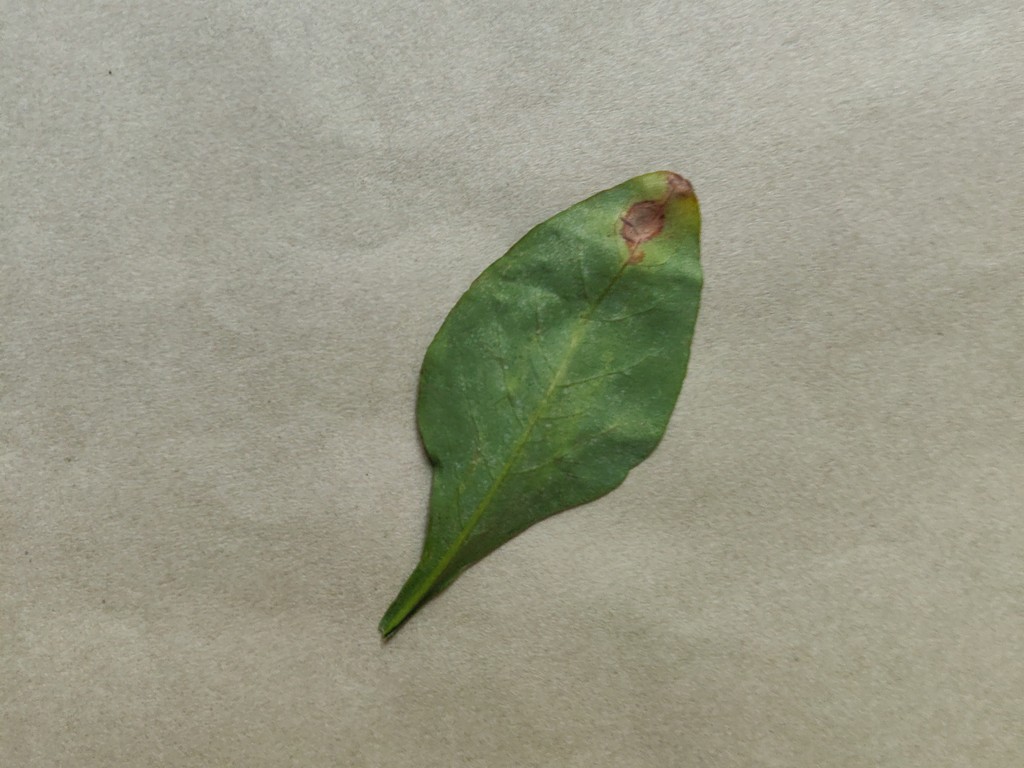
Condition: Unhealthy
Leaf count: single
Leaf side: back